Orthogonikleithrus

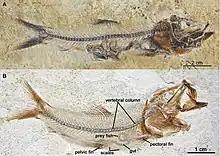
Predation on "Orthogonikleithrus hoelli" (seen in stomach) by another "Orthogonikleithrus" species

The type specimen "Orthogonikleithrus leichi" was described by G. Arratia in 1987, placing it into the Orthogonikleithridae family.